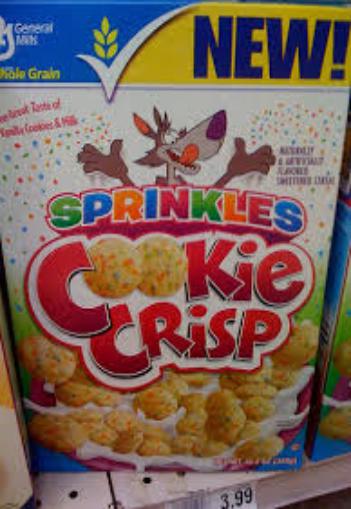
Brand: cookie crisp
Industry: Food